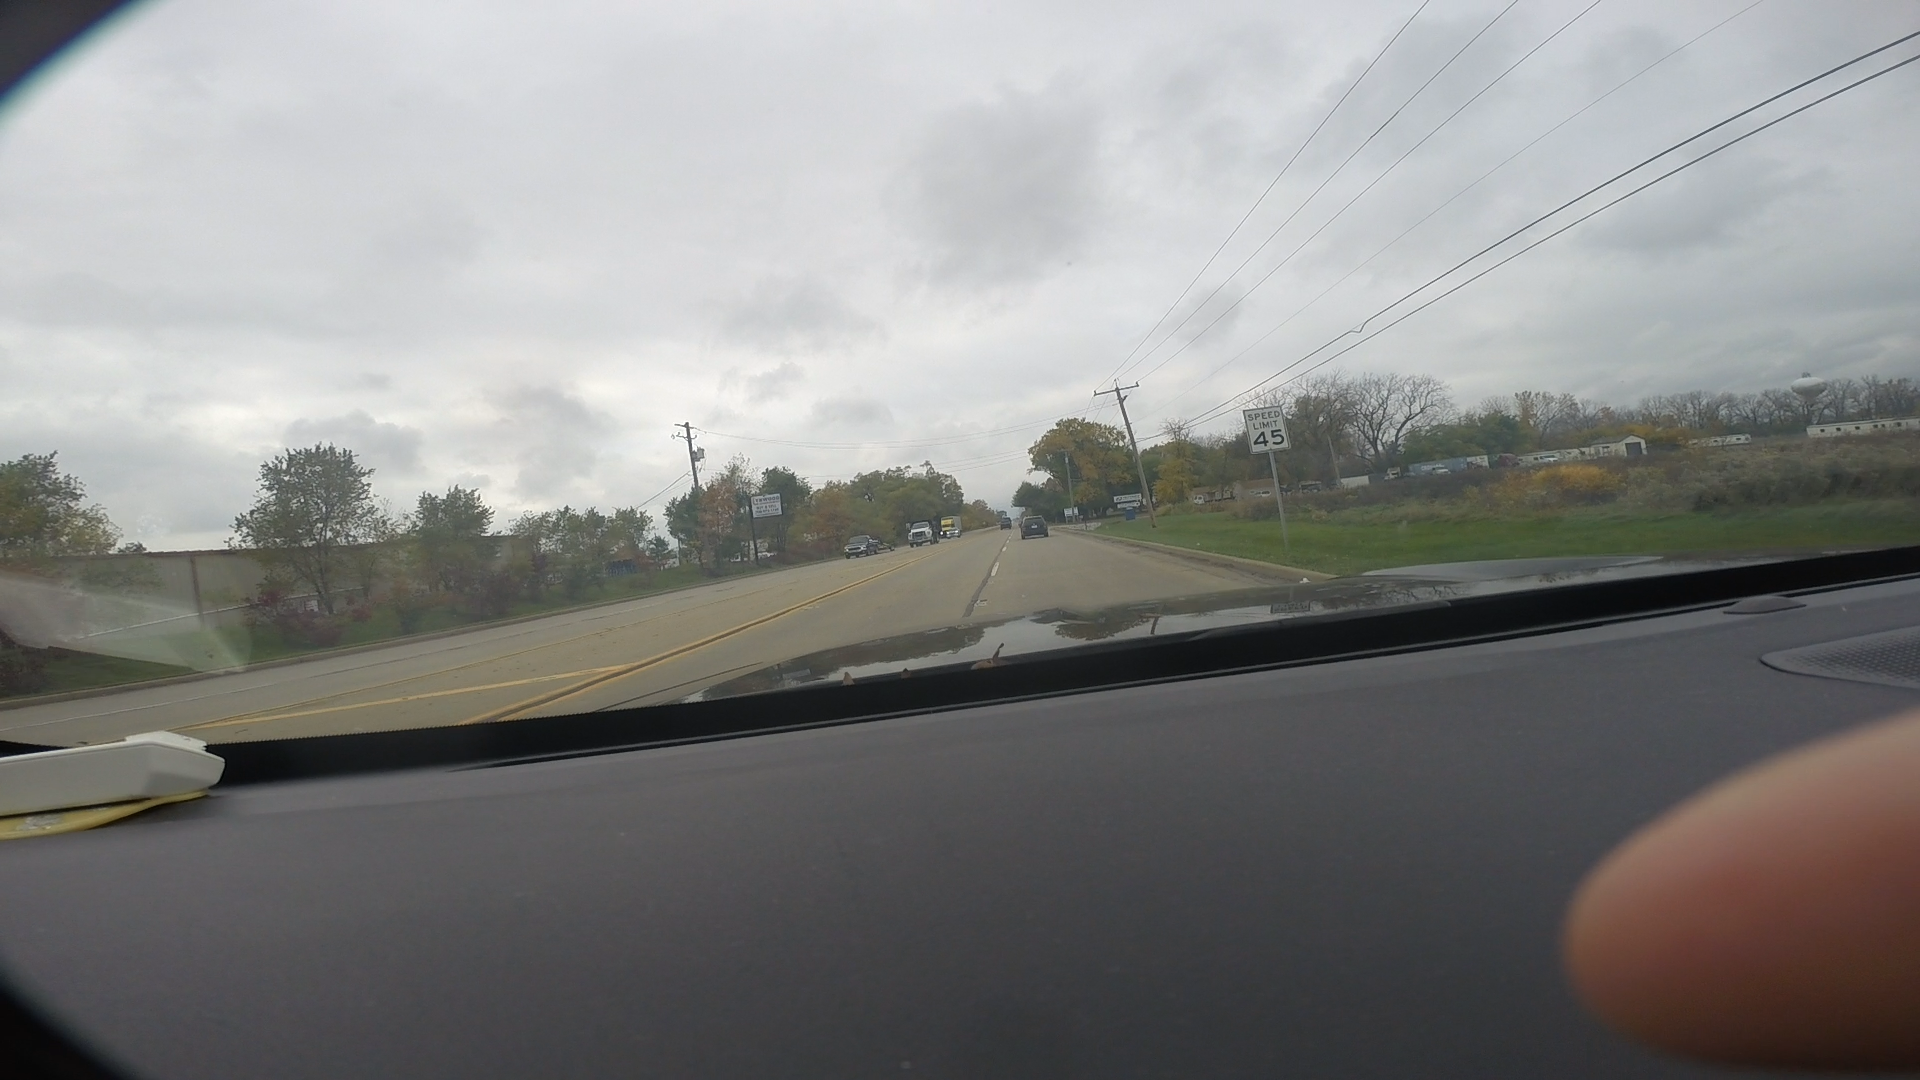
Speed limit sign label: mph45